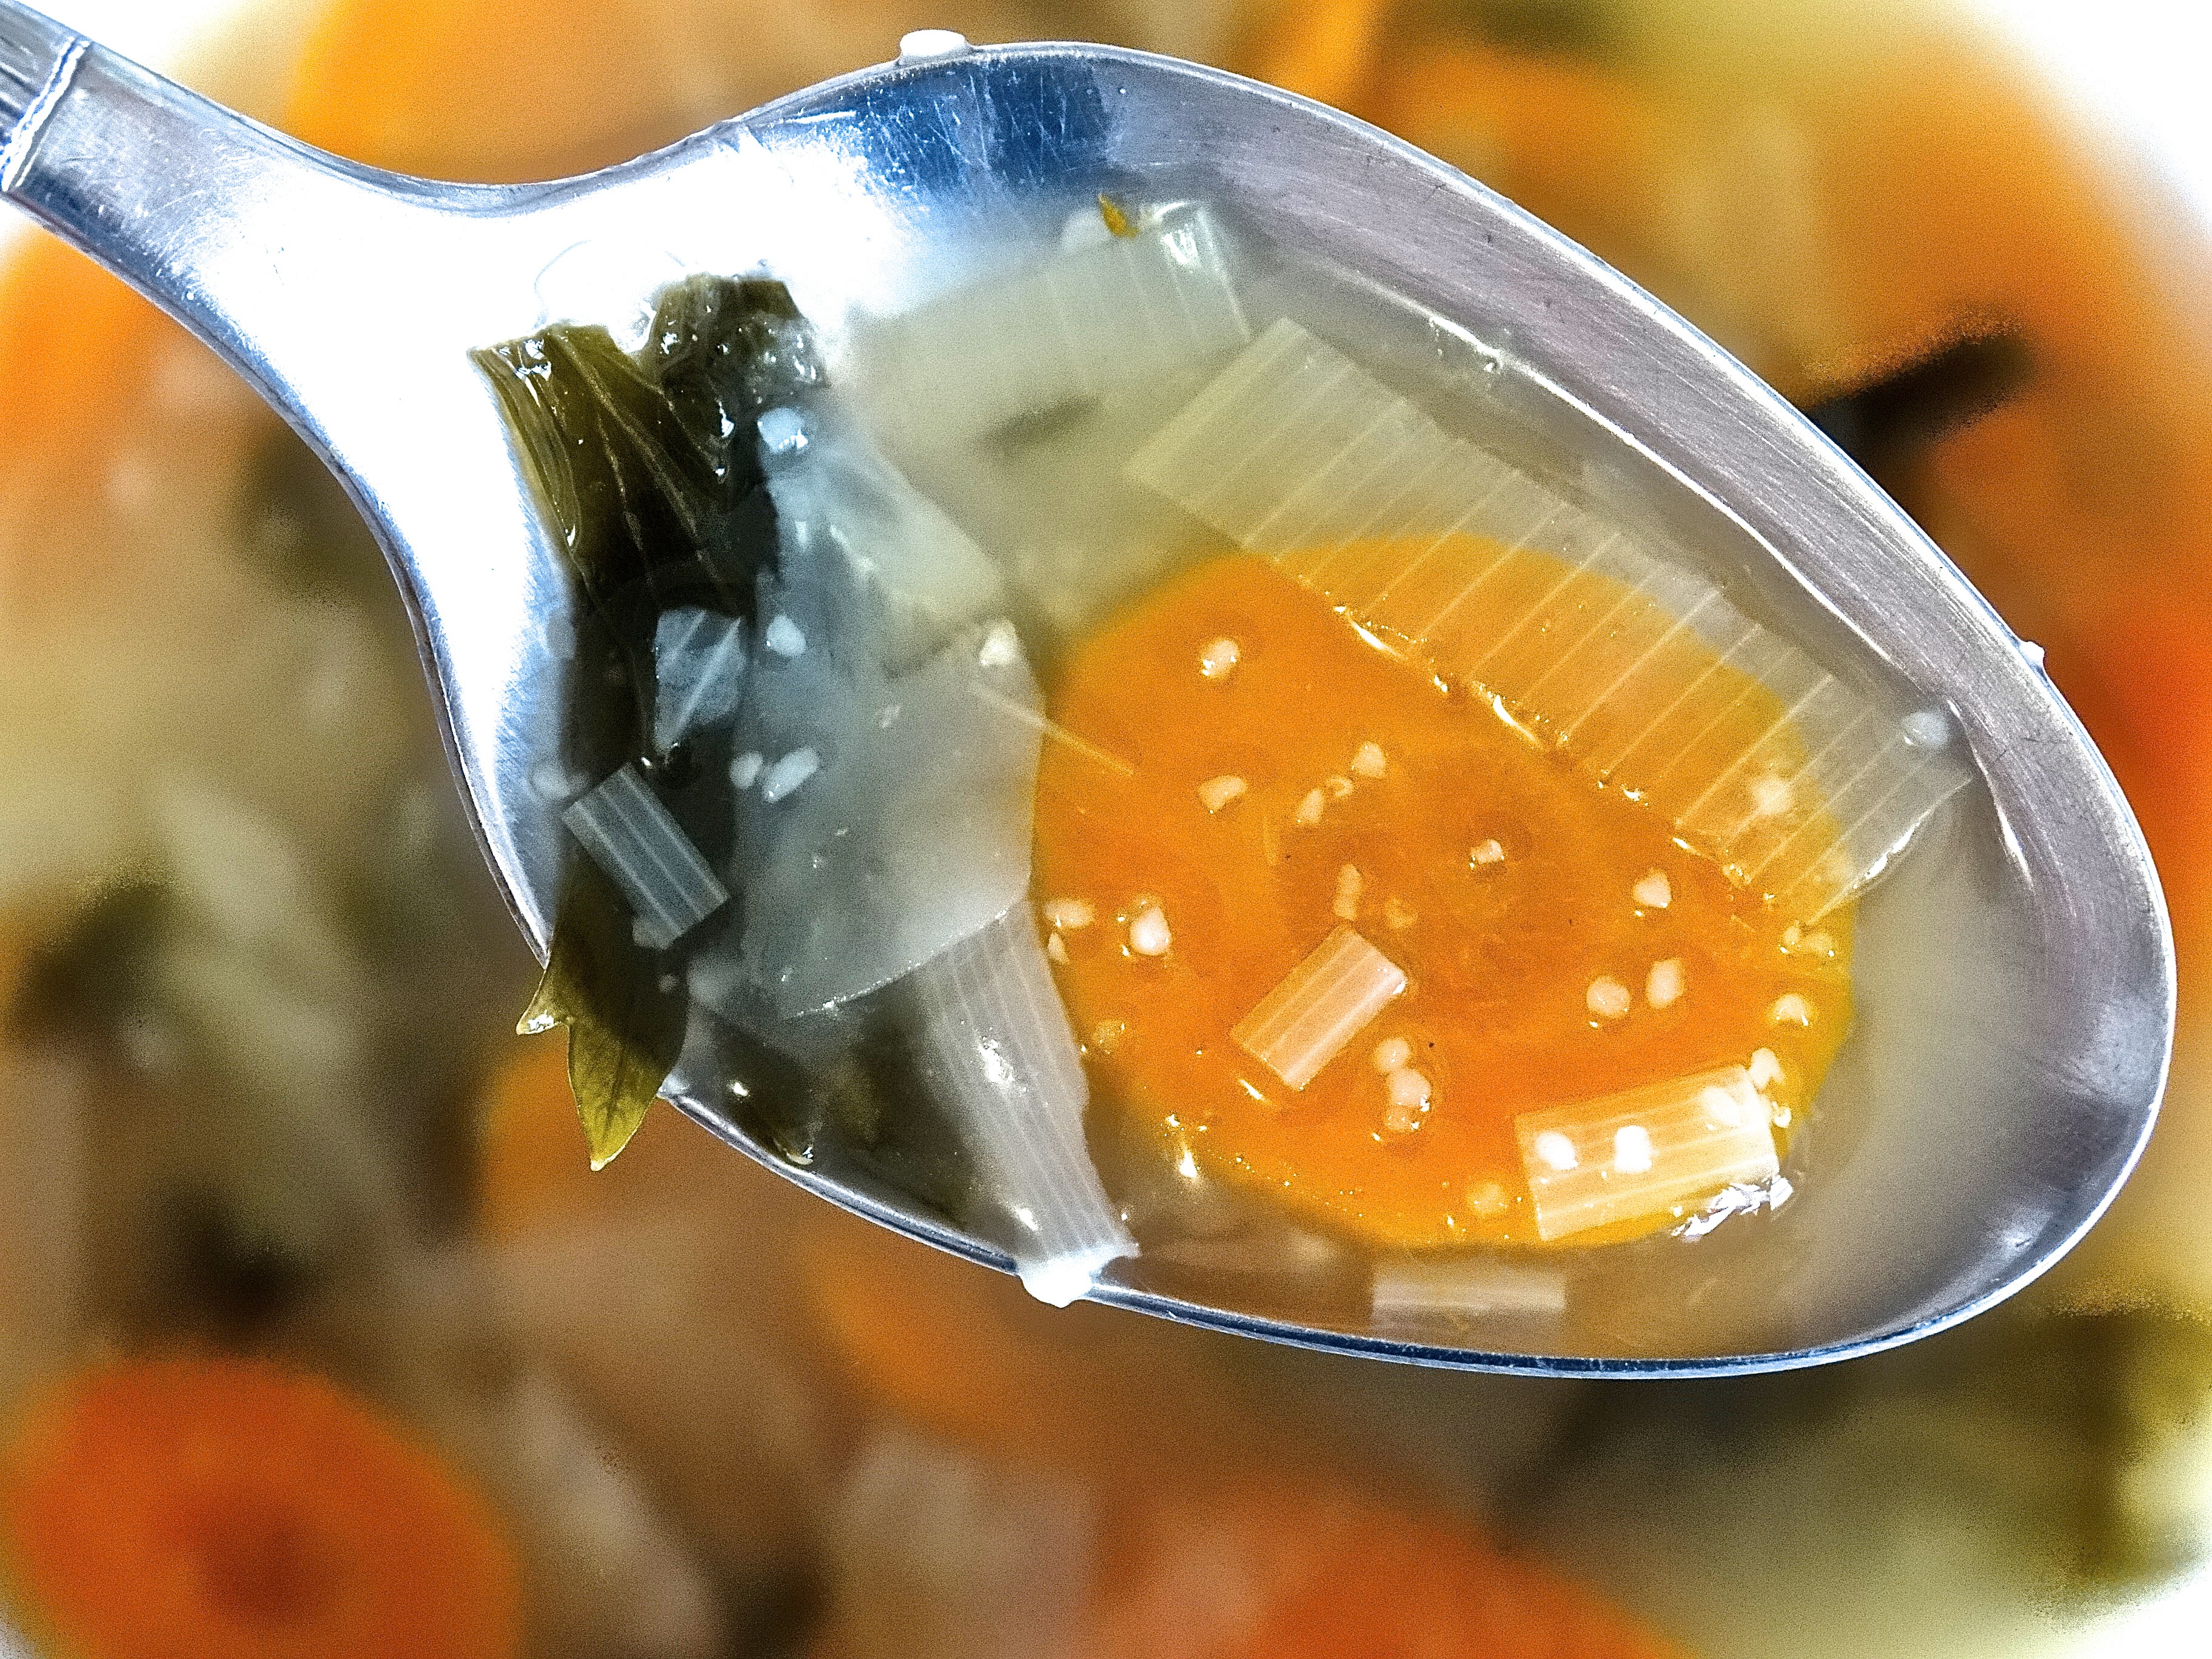
plant, fruit, warm, orange, dish, food, green, produce, color, healthy, dessert, eat, lunch, soup, spoon, cook, pastel, fine, enjoy, boiled, carrots, vegetable soup, flowering plant, scoop out, land plant